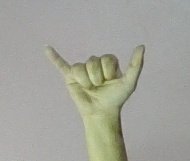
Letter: ya